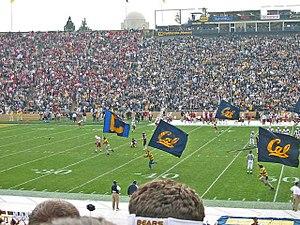
Les Golden Bears de la Californie sont un club omnisports universitaire de l'université de Californie à Berkeley. Les équipes des Golden Bears participent aux compétitions universitaires organisées par la National Collegiate Athletic Association. California fait partie de la Pacific-12 Conference ou de la Mountain Pacific Sports Federation pour quelques sports. Les Golden Bears prennent part aux compétitions dans 27 disciplines, rugby à XV inclus, même si ce sport n'est pas pris en compte par la NCAA. Au total, California a remporté 66 titres nationaux dans 16 disciplines.